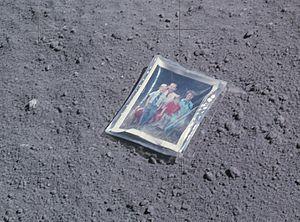
Charles Moss Duke Jr., dit Charlie Duke, né le 3 octobre 1935 à Charlotte en Caroline du Nord, est un militaire, pilote d'essai et astronaute américain. En 1972, il participe à la mission Apollo 16 et est à ce jour le dixième homme, mais aussi le plus jeune, à avoir marché sur la Lune.